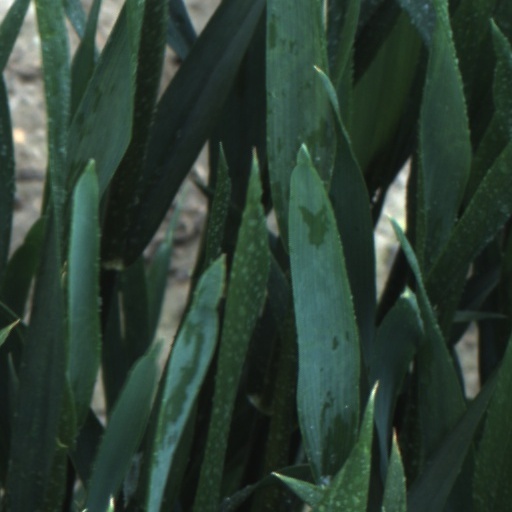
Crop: wheat